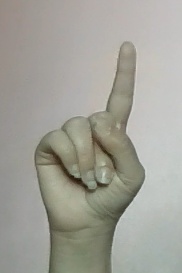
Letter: bb